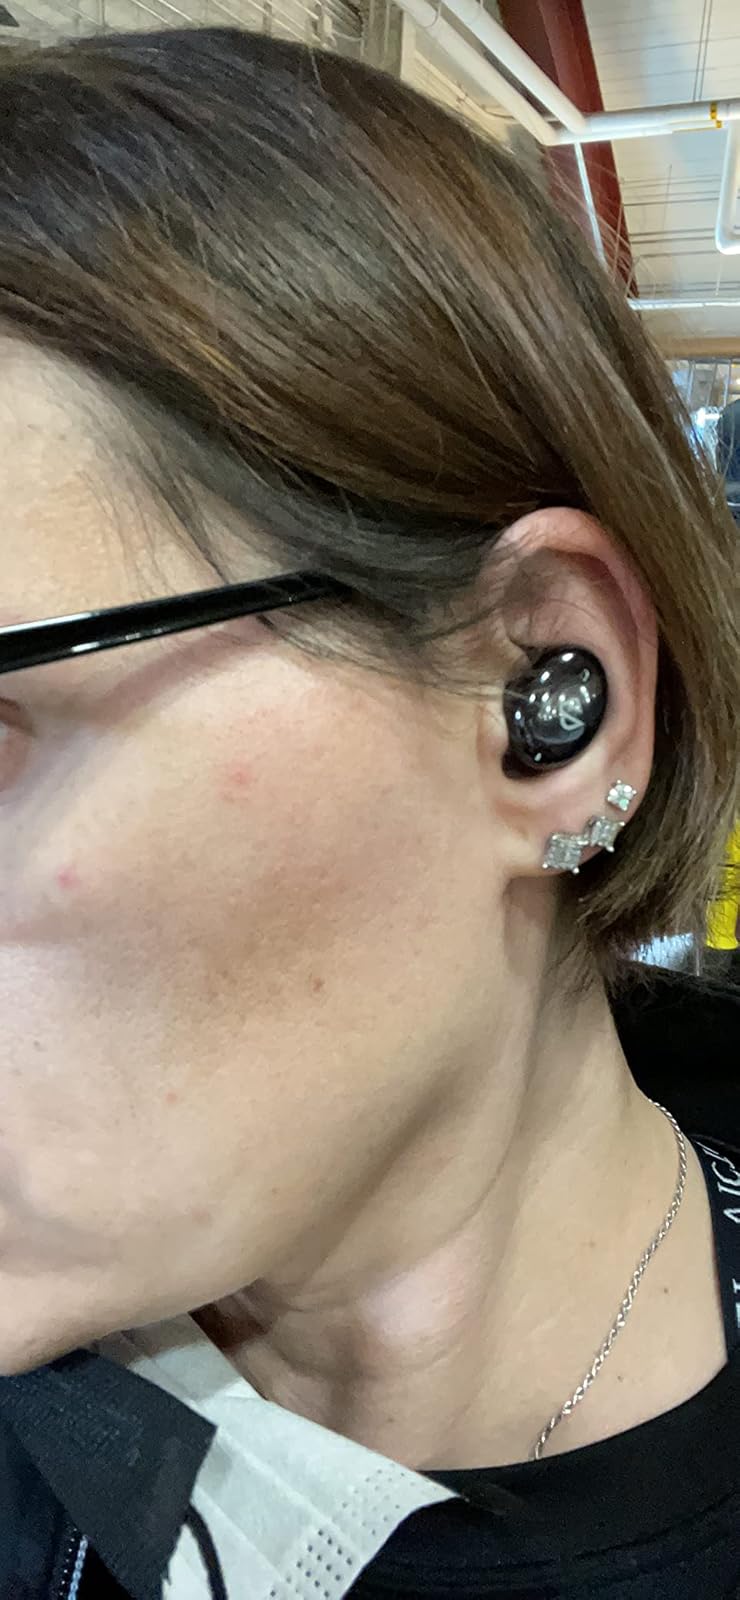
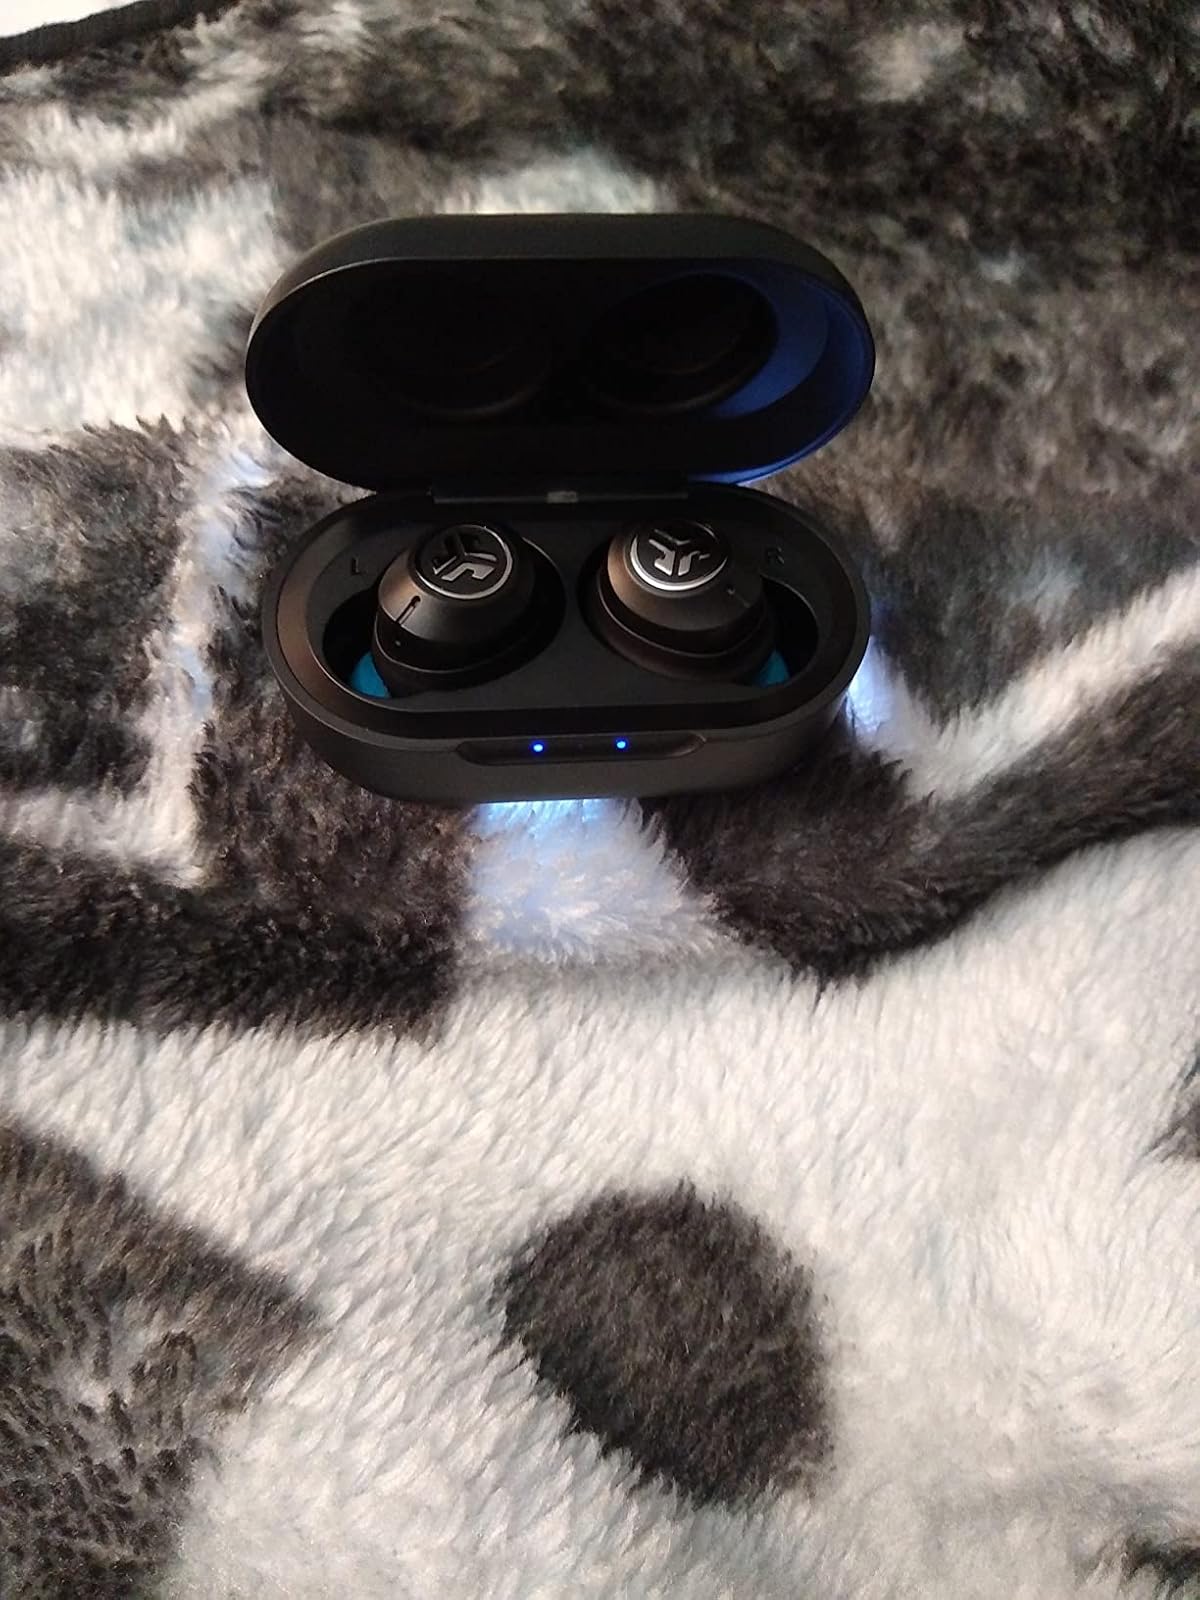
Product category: earbuds
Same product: no